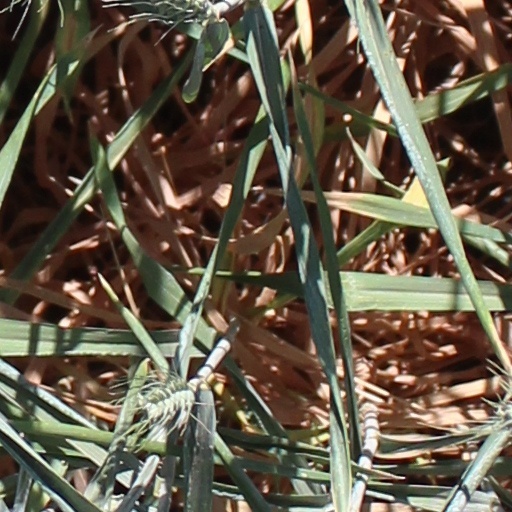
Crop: wheat